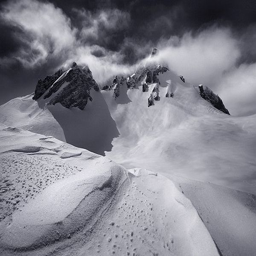
peak photographed here in the middle of winter with dramatic clouds encircling its spires .